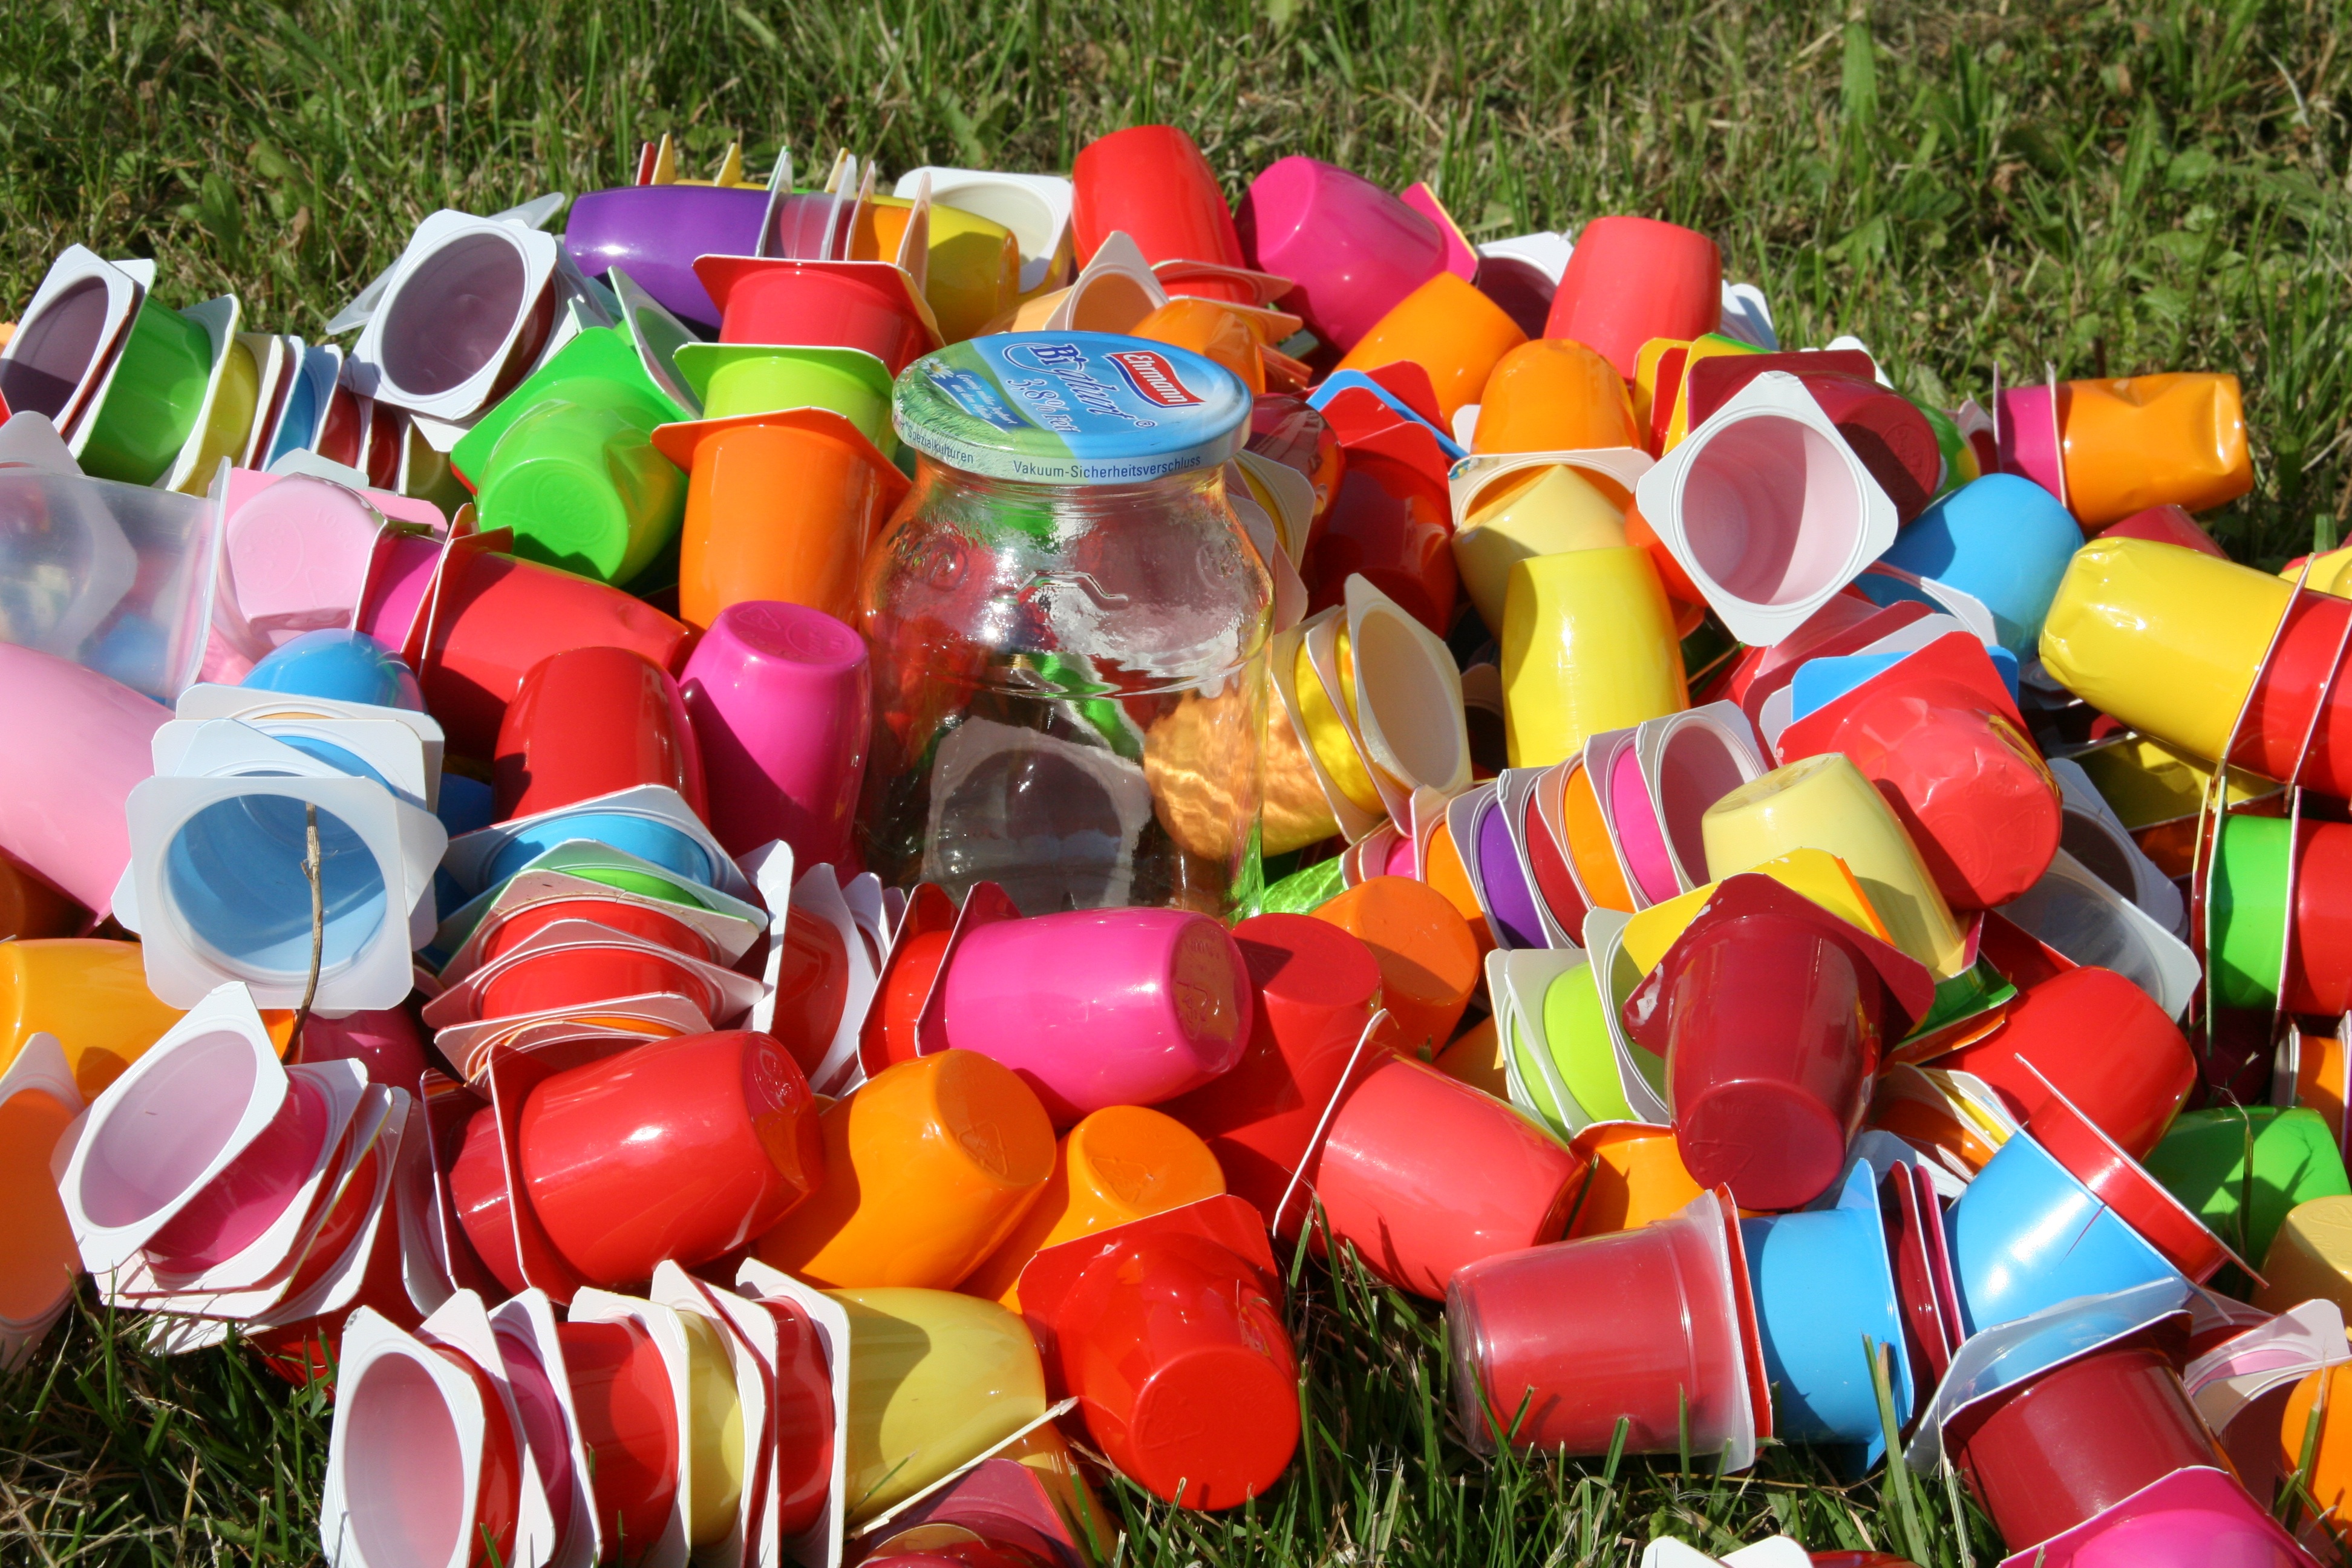
play, glass, food, public space, picnic, waste, garbage, recycling, environmental protection, disposal, reuse, mortgage, throw away society, yellow sack, plastic waste, plastic cups